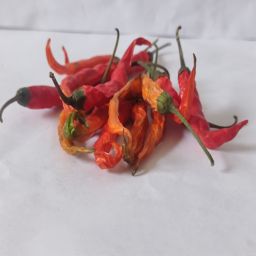
Crop: Chile Pepper
Quality: Dried